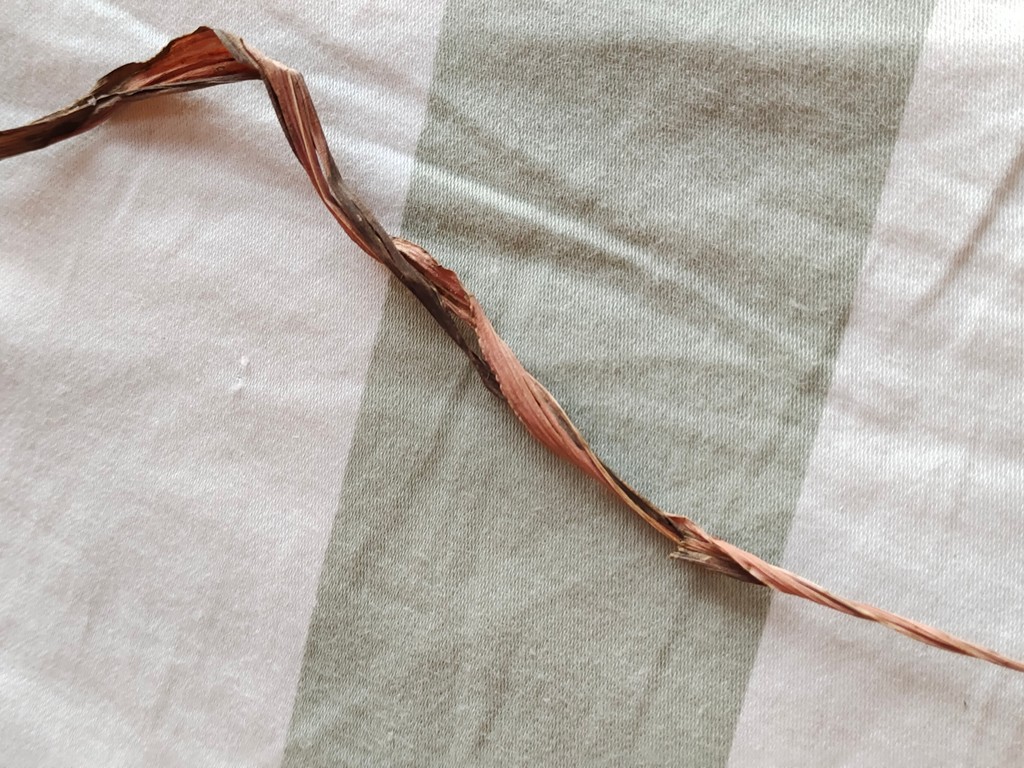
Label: Dried